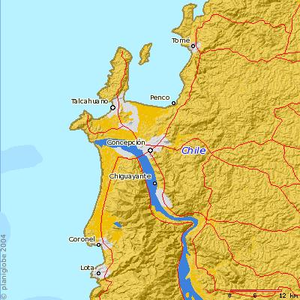
Le Grand Concepción est une agglomération comprenant dix des douze communes de la Province de Concepción, dans la Région du Biobío au Chili. Elle se situe sur la rive nord du río Biobío, à peu de distance de son embouchure dans le Pacifique. D'après le recensement national de 2012, l'agglomération compte 949 023 habitants et forme ainsi la deuxième agglomération du pays, après celle du Grand Santiago.